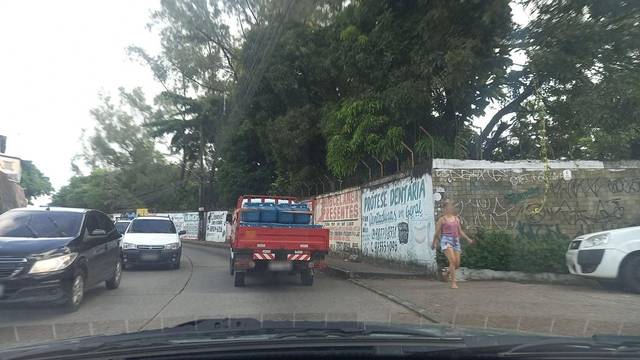
Region: Brazil
Coordinates: -8.118, -34.945